Retrocomputing

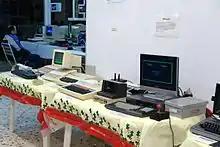
Retrosystem 2010, a retrocomputing event in Athens

Retrocomputing and retro gaming has been described as preservation activity and as aspects of the remix culture.